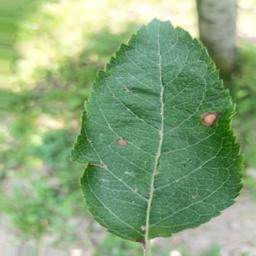
Label: Alternaria